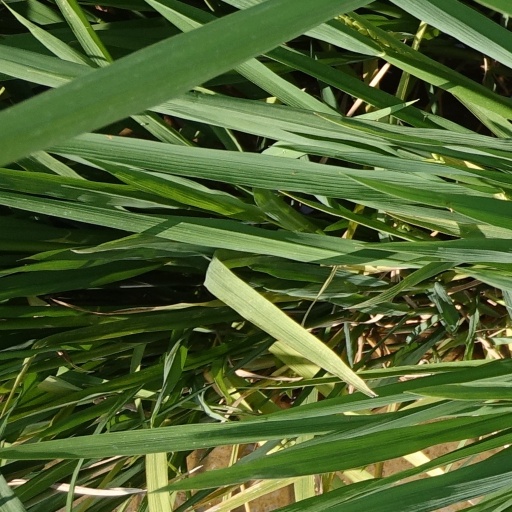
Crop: rice